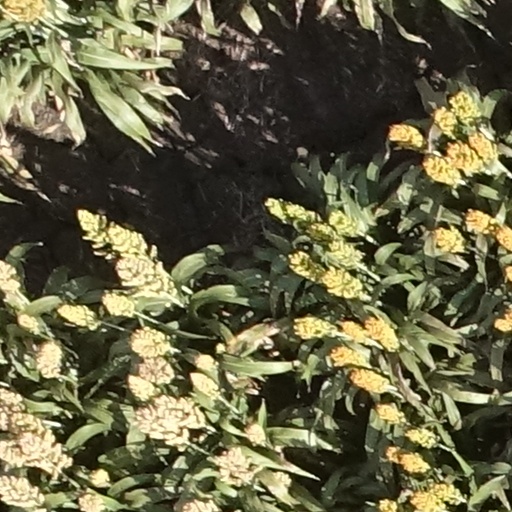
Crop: sorghum